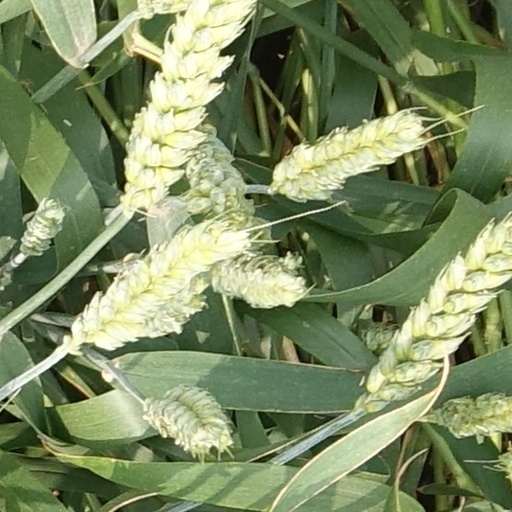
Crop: wheat